The Bondwoman's Narrative

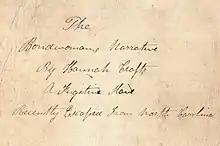
Title page of manuscript of "The Bondwoman's Narrative". Beinecke Rare Book and Manuscript Library, gift of Henry Louis Gates Jr.

Crafts explores the experiences of Hannah, a house slave in North Carolina. In the preface, Crafts writes that she hopes "to show how slavery blights the lives of whites as well as the black race."